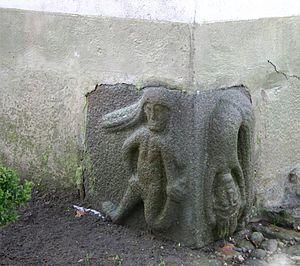
Ulsnis est une commune de l'arrondissement de Schleswig-Flensbourg, Land de Schleswig-Holstein.